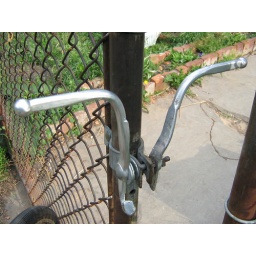
The house where we stayed in Buffalo had this neat gate latch made out of bike parts.